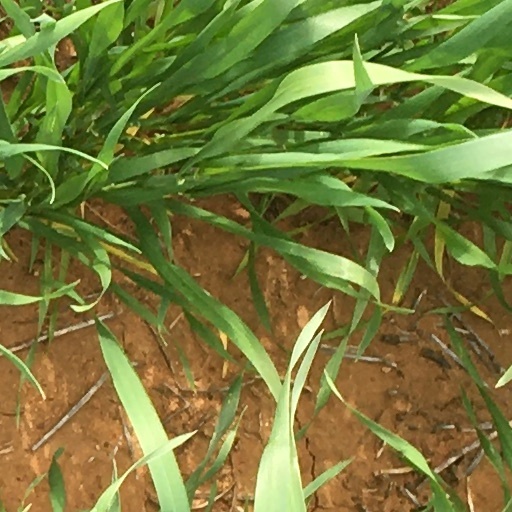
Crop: wheat